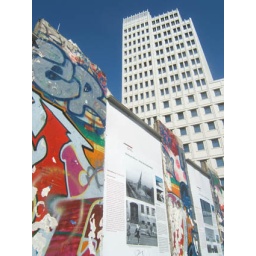
Berlin 2006. The big old wall opposite the big New Yorkish white building in Potsdam.